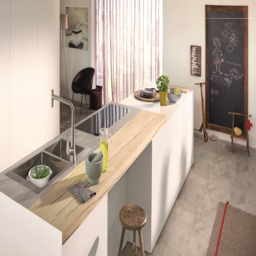
a kitchen for the whole family